John Hampden (1653–1696)

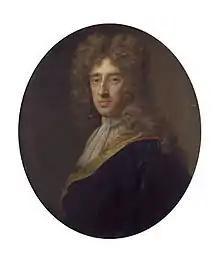
John Hampden, c. 1690

John Hampden (21 March 1653 – 12 December 1696), the second son of Richard Hampden, and grandson of ship money tax protester John Hampden, returned to England after residing for about two years in France, and joined himself to William Russell and Algernon Sidney and the party opposed to the arbitrary government of Charles II. With Russell and Sidney, he was arrested in 1683 for alleged complicity in the Rye House Plot, but more fortunate than his colleagues his life was spared although, as he was unable to pay the fine of £40,000 which was imposed upon him, he remained in prison. Then in 1685, after the failure of Monmouth's rising, Hampden was again brought to trial, and on a charge of high treason was condemned to death. But the sentence was not carried out, and having paid £6000 he was set at liberty. In the Convention Parliament of 1689, he represented Wendover, but in the subsequent parliaments, he failed to secure a seat. It was Hampden who in 1689 coined the phrase "Glorious Revolution". He died by his own hand on 12 December 1696. Hampden wrote numerous pamphlets, and Bishop Burnet described him as "one of the learnedest gentlemen I ever knew".